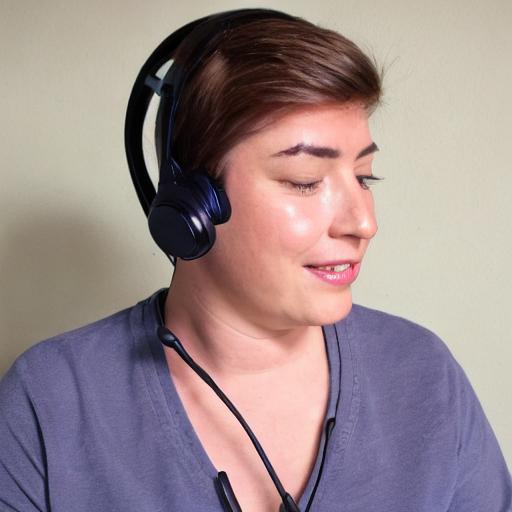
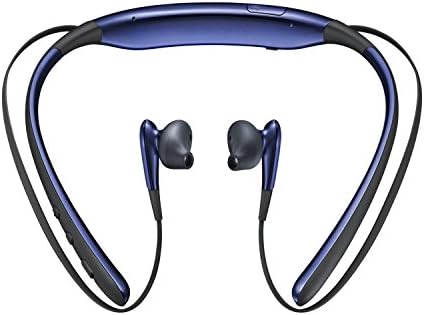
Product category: headphones
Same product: no